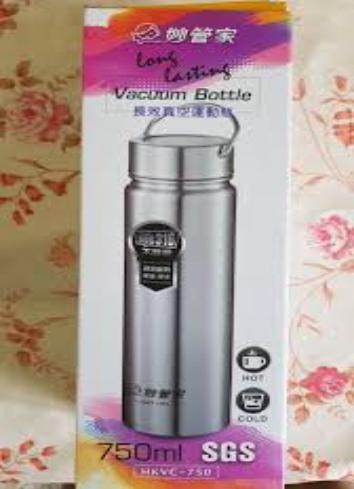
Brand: magicamah
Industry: Necessities